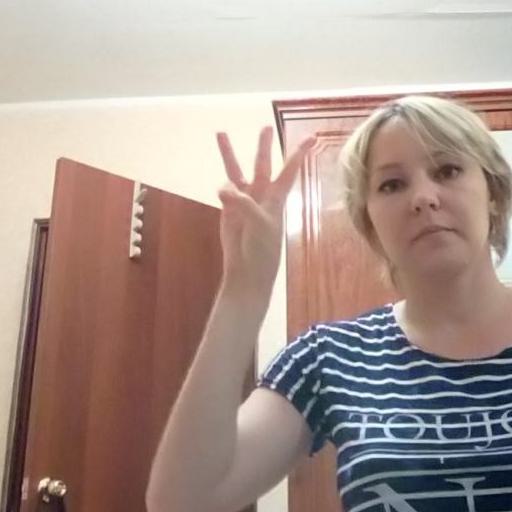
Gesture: three